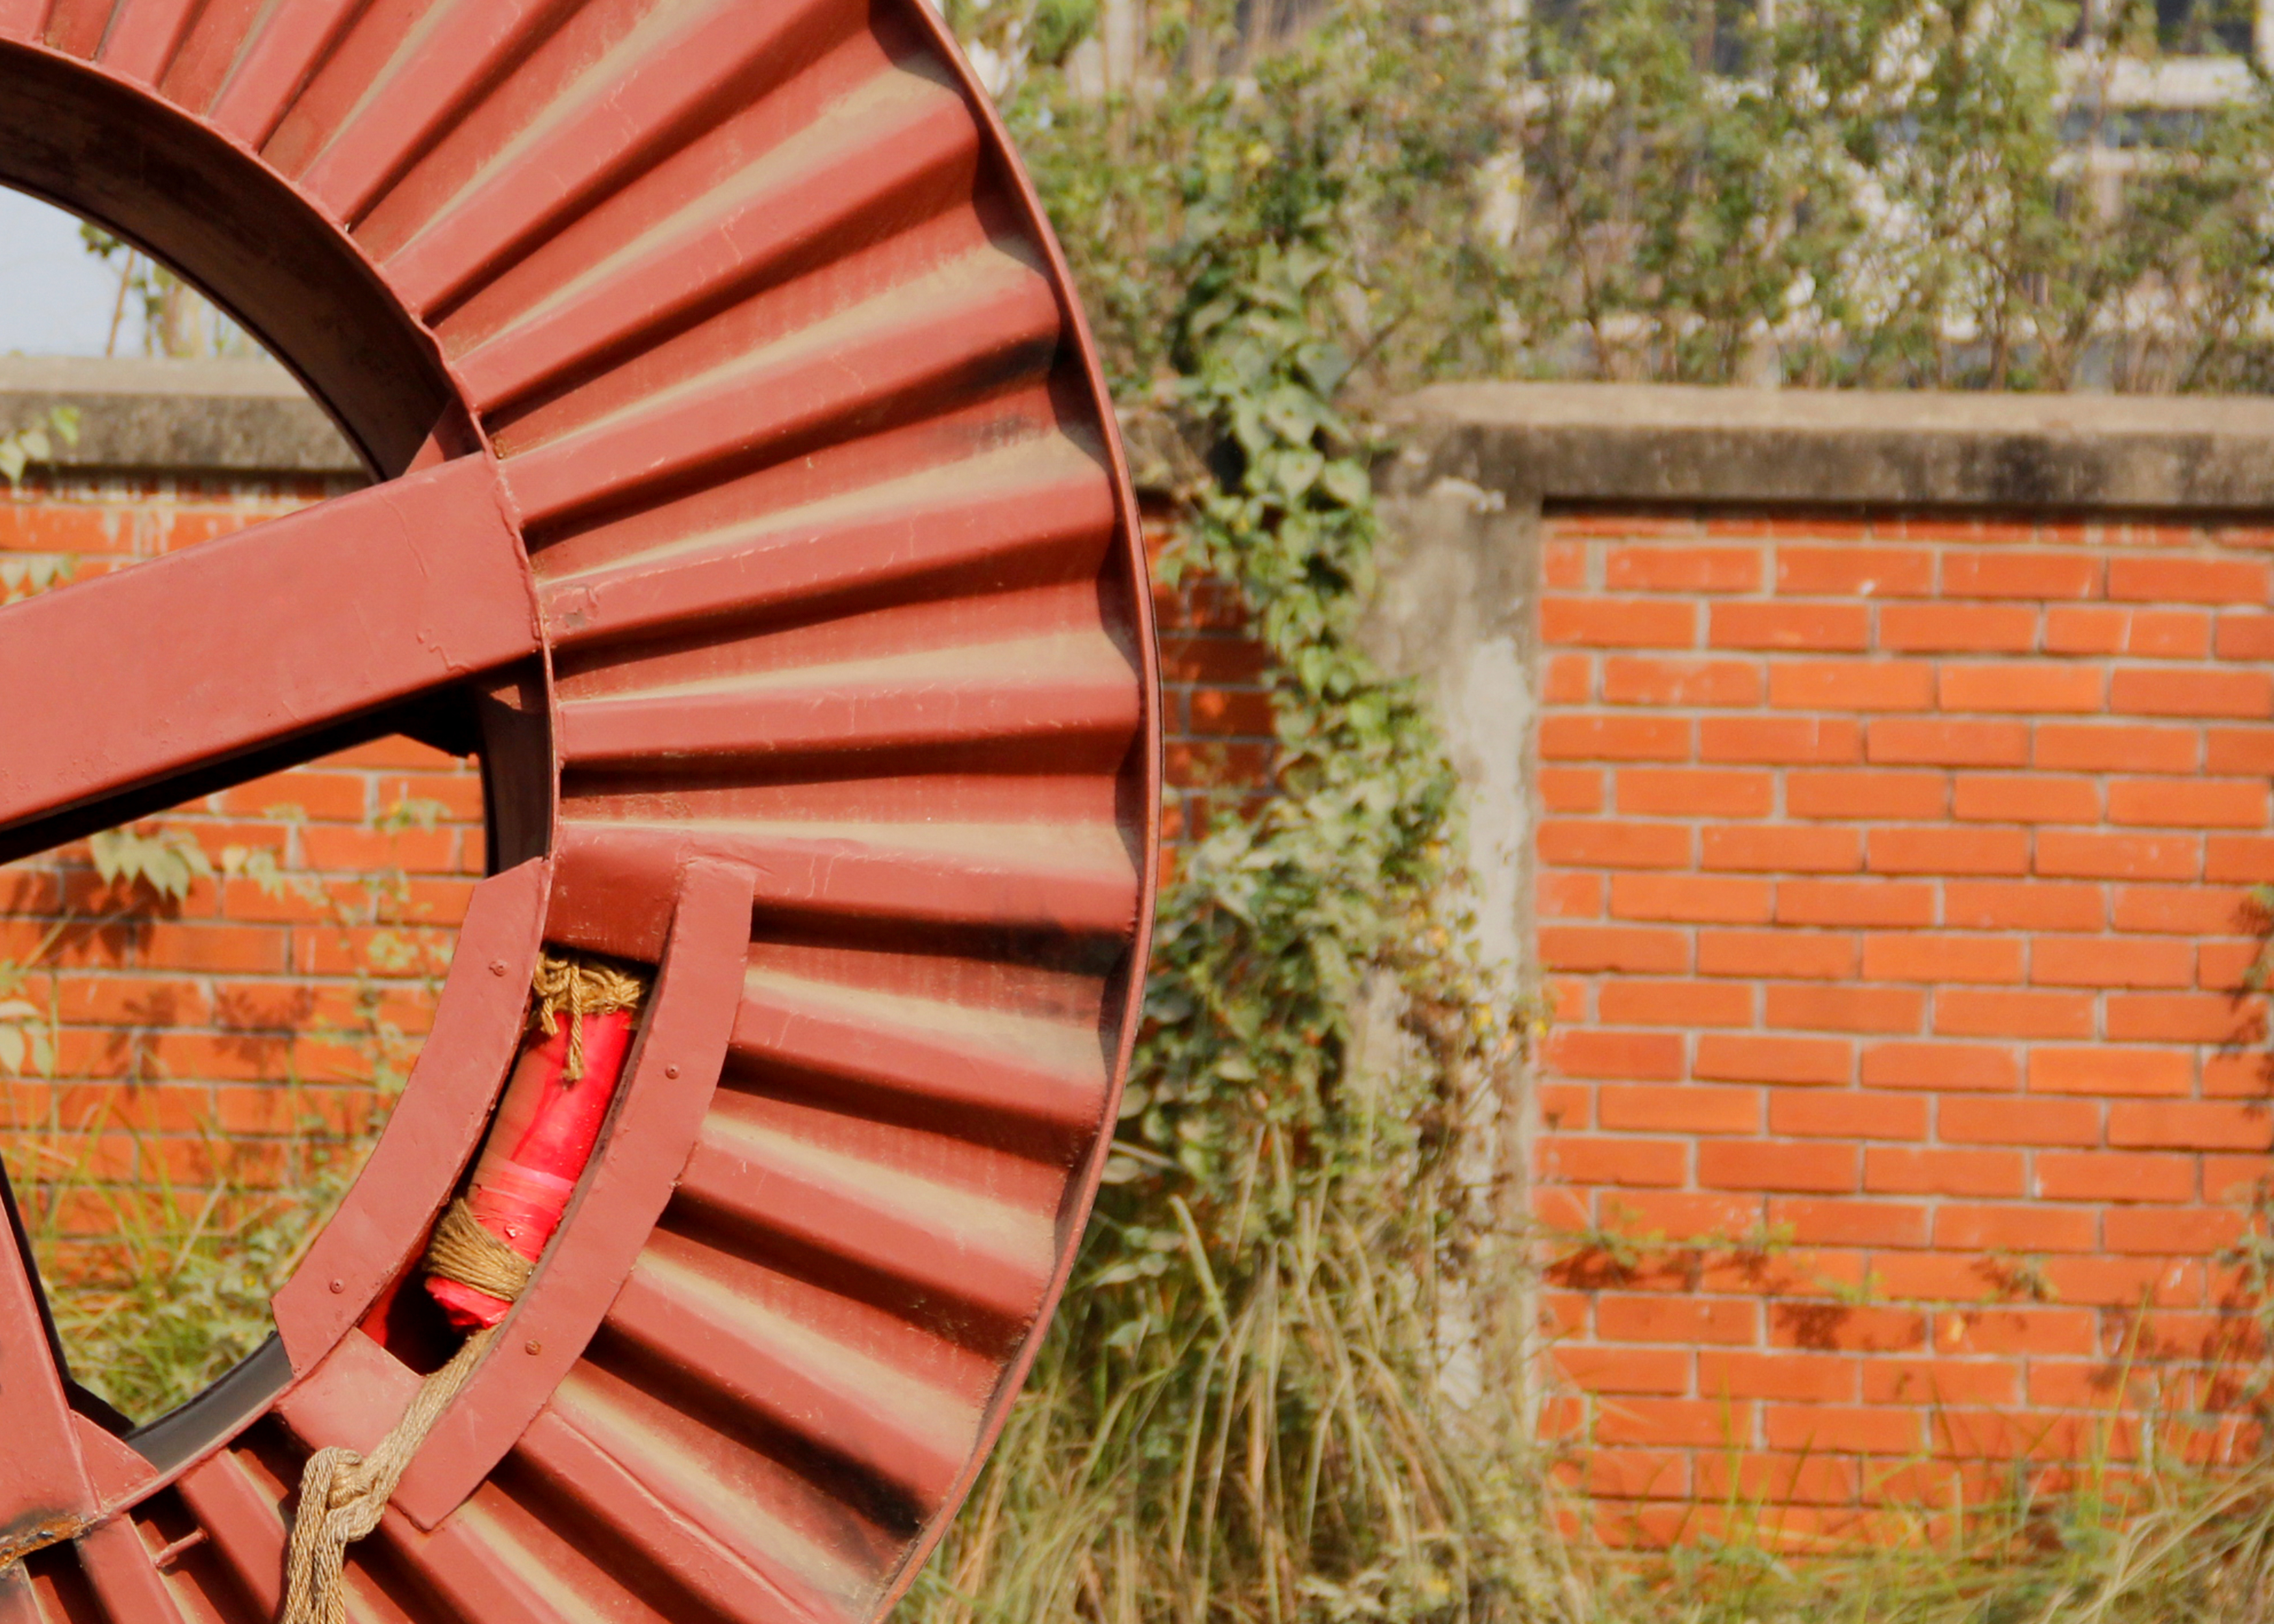
download, bangladesh, construction, site, builder, work, industry, contractor, civil, engineer, view, background, equipment, job, architecture, warm, free download, wallpaper, safety, safety first, under construction, hd, property, plant, stairs, leaf, wood, orange, brick, brickwork, grass, landscape, Tints and shades, urban design, roof, facade, automotive wheel system, circle, symmetry, pattern, metal, trunk, peach, auto part, door, shrub, garden, leisure, soil, handrail, flooring, coquelicot, spiral, arch, yard